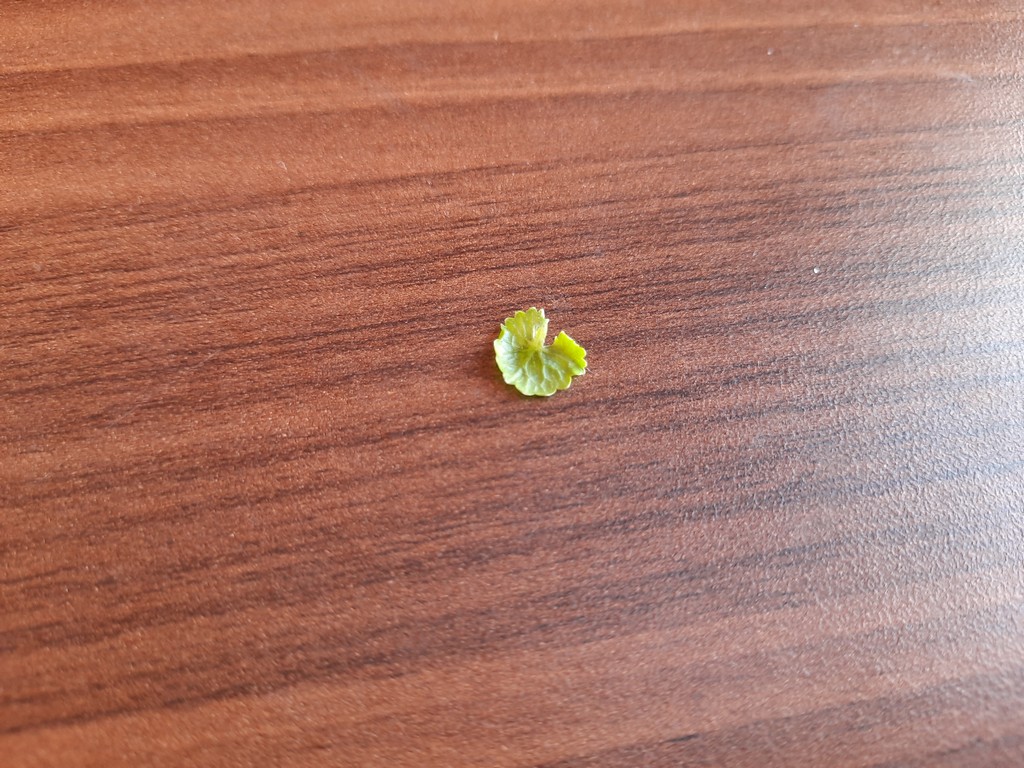
Label: Healthy